Greg Papa

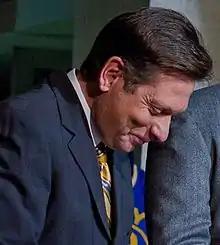

Gregory Charles Papa (born October 10, 1962) is an American sportscaster, currently employed as the radio play-by-play announcer for the San Francisco 49ers. He has also broadcast for the Indiana Pacers, Golden State Warriors, Oakland Athletics, San Antonio Spurs, Oakland Raiders and San Francisco Giants during his career.